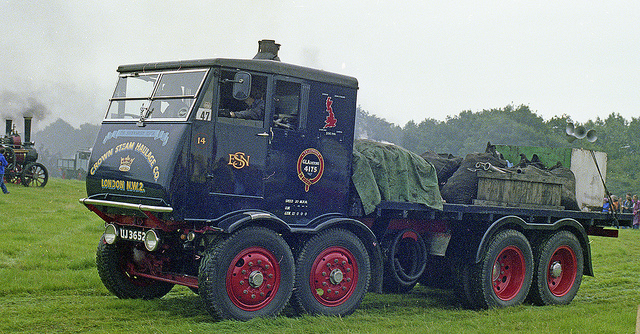
A truck that has some cargo on the back of it.

An odd looking truck hauls freight across a field.

a large flat bed truck sitting in an open field

A truck riding on the grass with people behind it.

a large truck is driving through a grass field